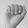
ASL letter: A